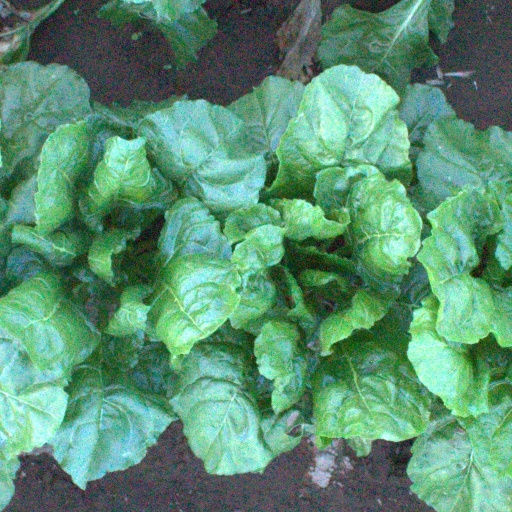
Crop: sugar beet